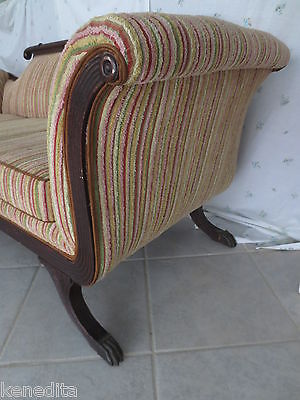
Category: sofa